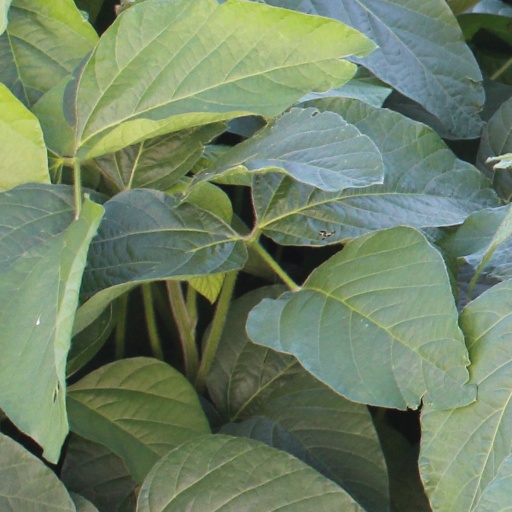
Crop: soybean